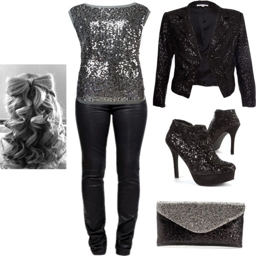
new year 's eve party outfit